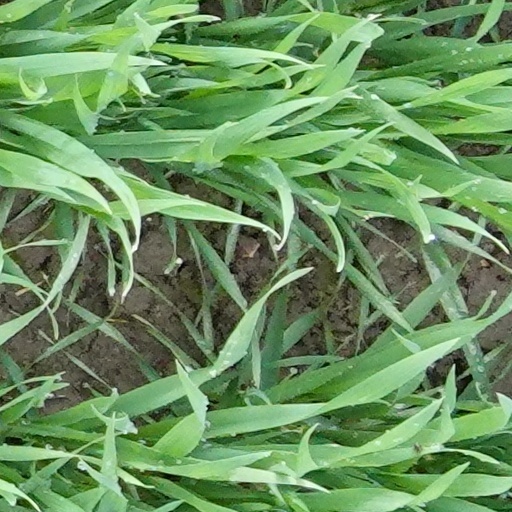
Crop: wheat